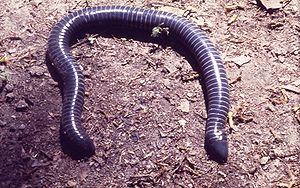
Siphonops est un genre de gymnophiones de la famille des Siphonopidae.
Les amphibiens, anciennement « batraciens », forment une classe de vertébrés tétrapodes. Ils sont généralement définis comme un groupe incluant l'« ensemble des tétrapodes non-amniotes ». La branche de la zoologie qui les étudie est l'herpétologie, plus précisément la batrachologie, du grec batrachos, grenouille, qui leur est spécialement consacrée.
Les Gymnophiona sont un ordre d'amphibiens vermiformes. Ils sont appelés en français apodes, cécilies ou gymnophiones. Le taxon Apoda est également utilisé pour désigner le groupe-couronne des espèces actuelles ; le genre Apoda désigne lui des lépidoptères nocturnes de la famille des Limacodidae.
Les Siphonopidae sont une famille de gymnophiones. Elle a été créée par Charles-Lucien Bonaparte en 1850.